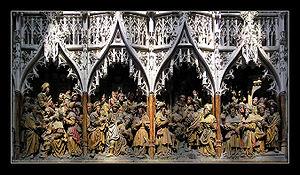
Sculpture gothique, du XVème siècle, cathédrale d'Amiens (Somme, France)